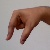
The image shows a hand gesture representing the letter 'Q' in Indian Sign Language.